Your Hands on My Body

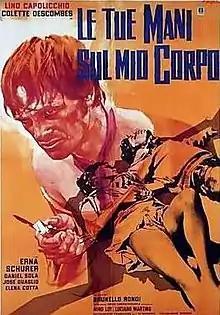

Le tue mani sul mio corpo (translation: Your Hands on My Body), aka "Schocking", is a 1970 Italian giallo film directed by Brunello Rondi.